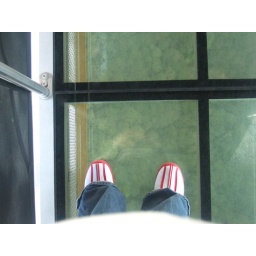
Glass floor sky lift near three sisters